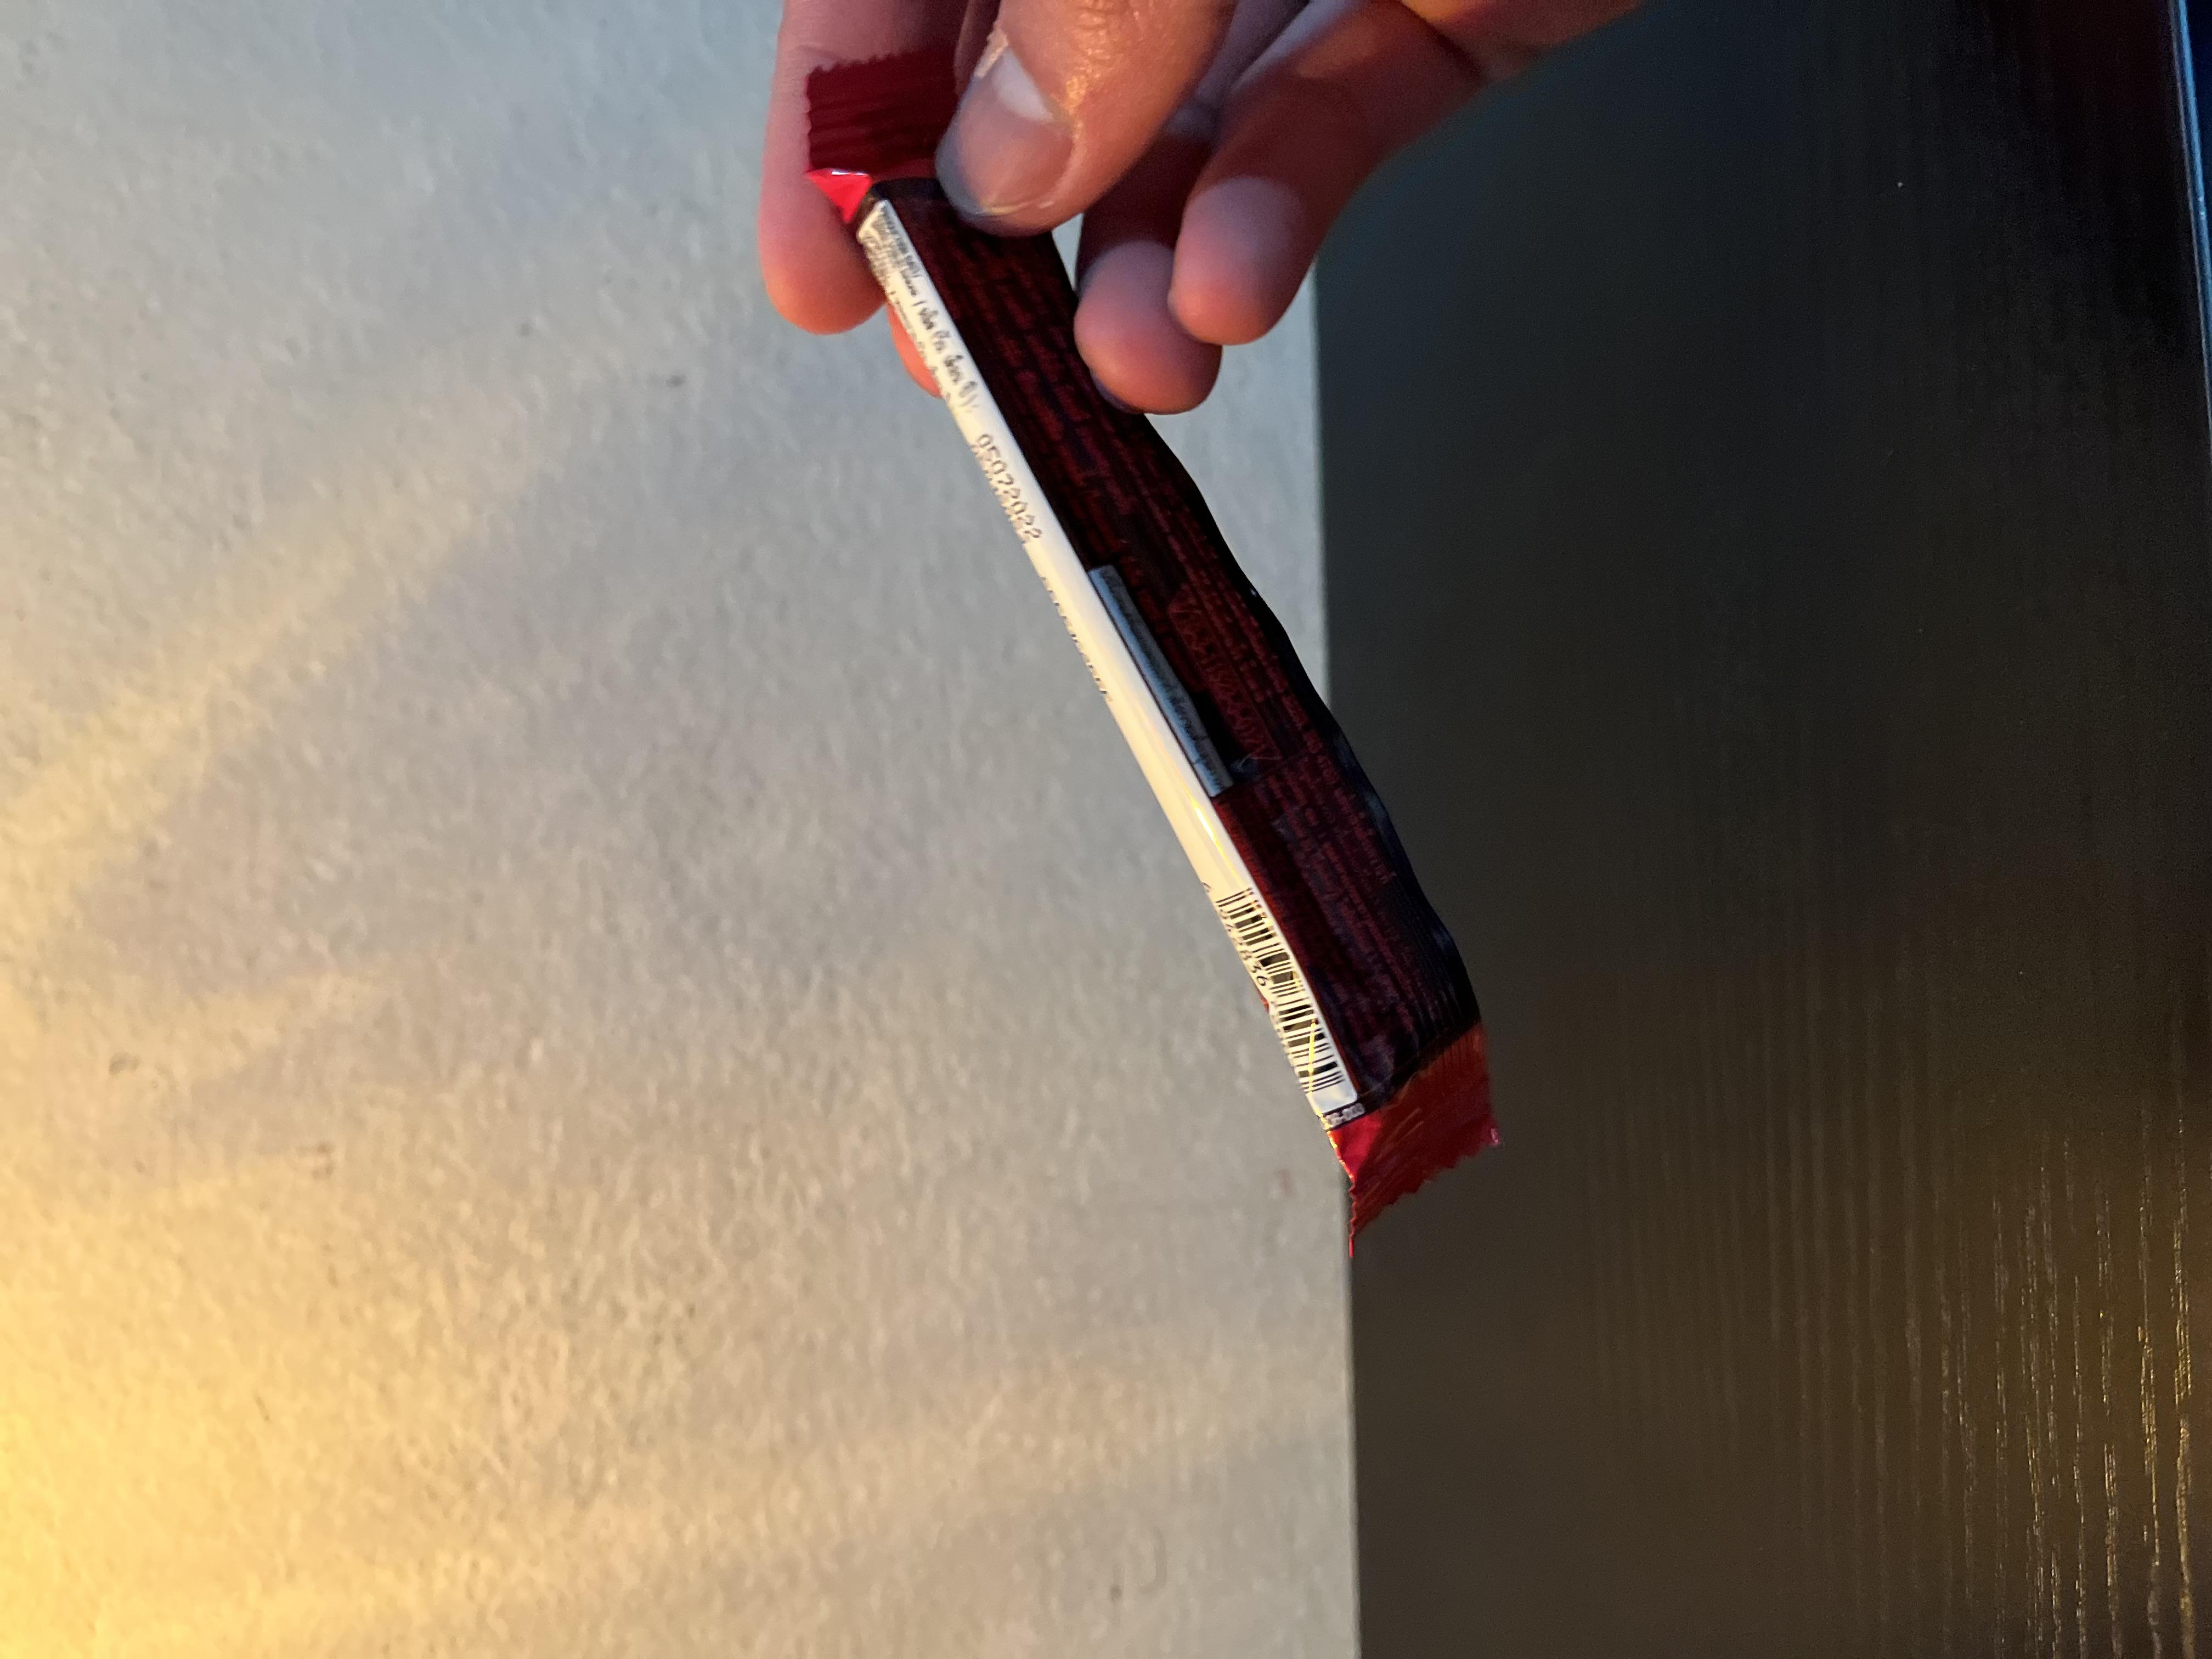
Label: plastics